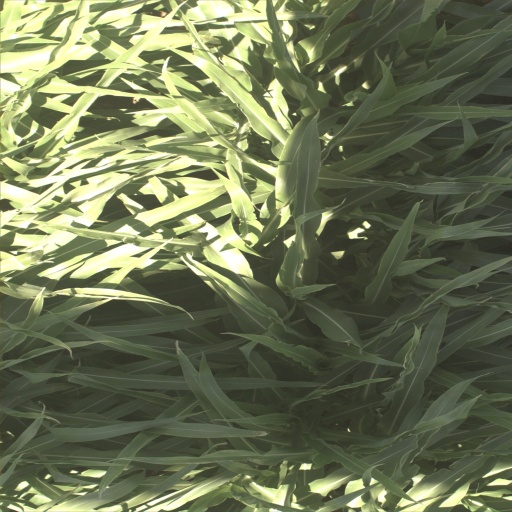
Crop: sorghum